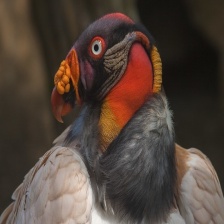
Species: KING VULTURE
Scientific name: SARCORAMPHUS PAPA
ImageNet parent category: vulture